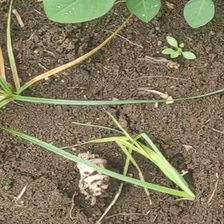
Weed species: Lavhala_(Cyperus_Rotundus)